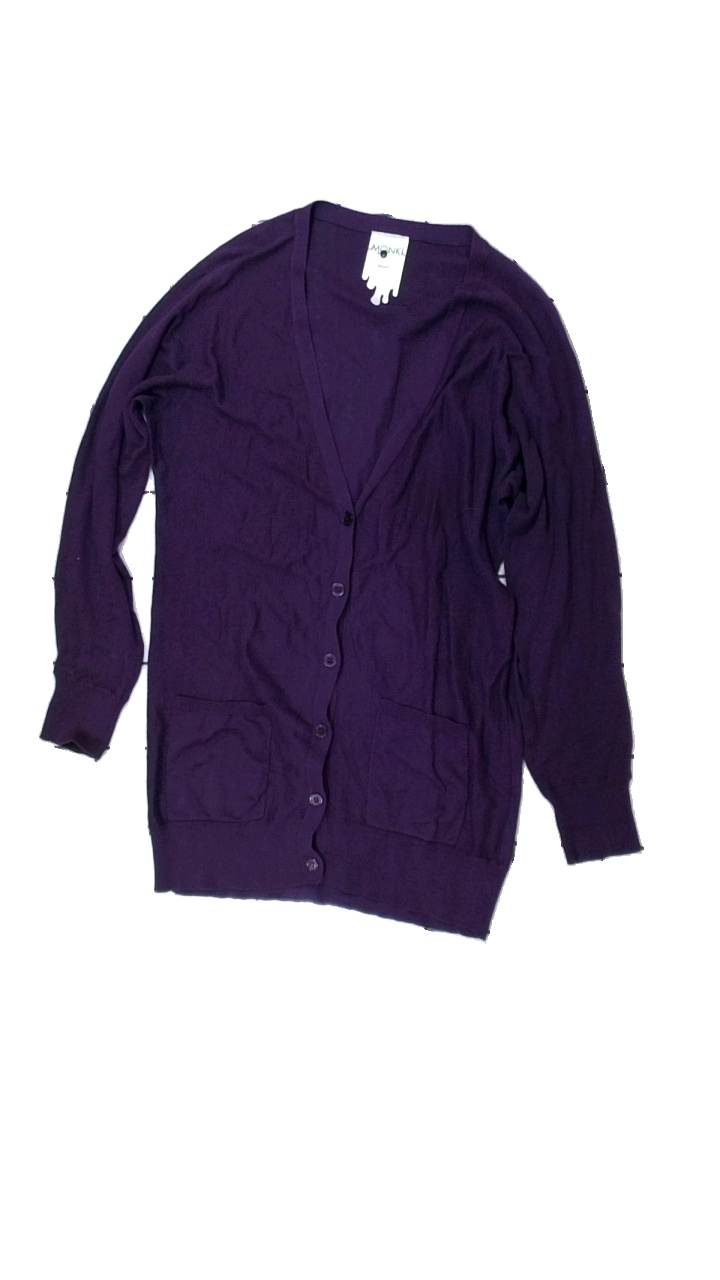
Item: Cardigan (Ladies)
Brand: Monki
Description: lila kofta med knappar, fläck bak
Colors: Purple
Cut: Regular
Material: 100% cotton
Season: All
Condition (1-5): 2
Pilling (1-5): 3
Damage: fläckar
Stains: Minor
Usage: Export
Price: <50